Argyll and Bute Militia

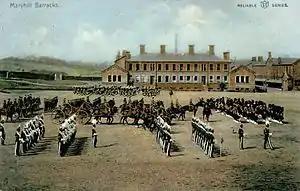
Troops (including artillery) parading at Maryhill Barracks, Glasgow, in 1903.

After Waterloo there was a long peace. Although officers continued to be commissioned into the militia and ballots were still held, the regiments were rarely assembled for training and the permanent staffs of sergeants and drummers were progressively reduced. The headquarters (HQ) of the Argyll & Bute regiment was at Campbeltown.